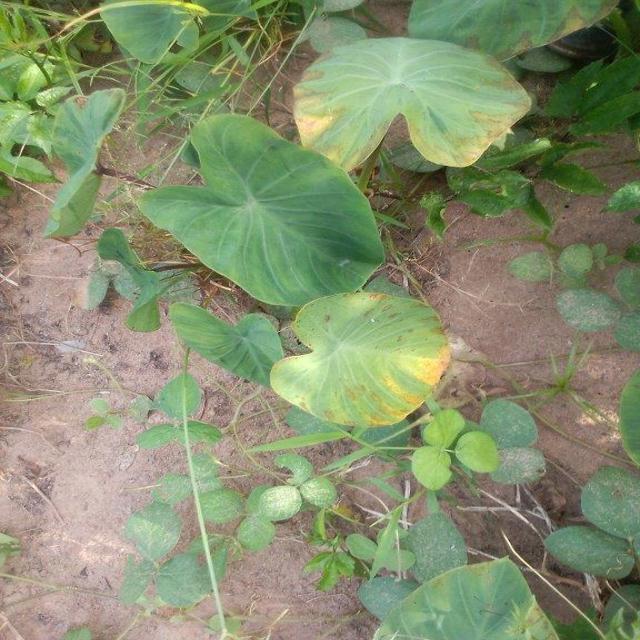
Label: Mid_Blight